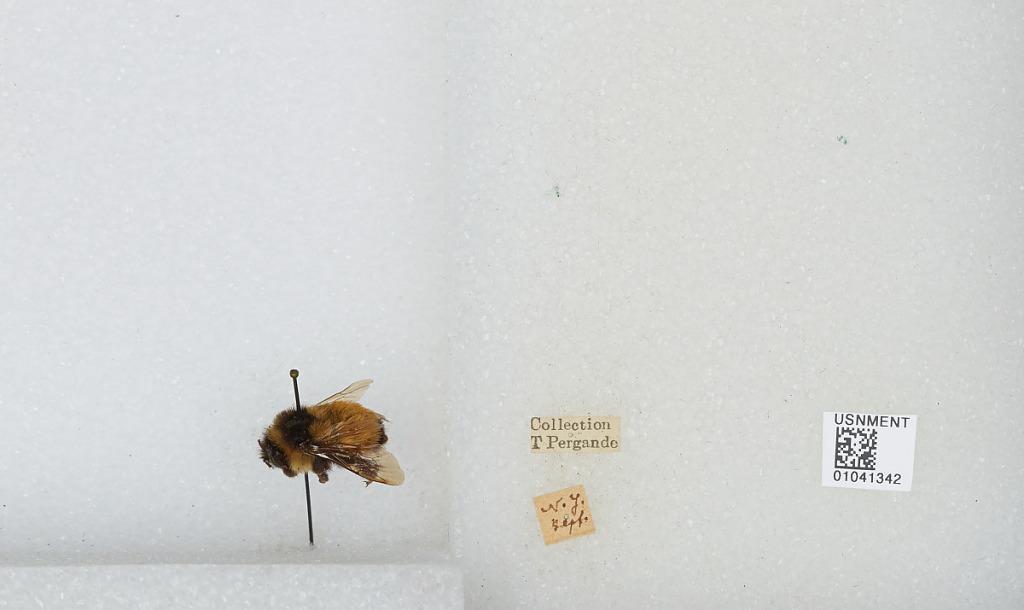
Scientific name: Bombus sp.
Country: United States
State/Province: New York